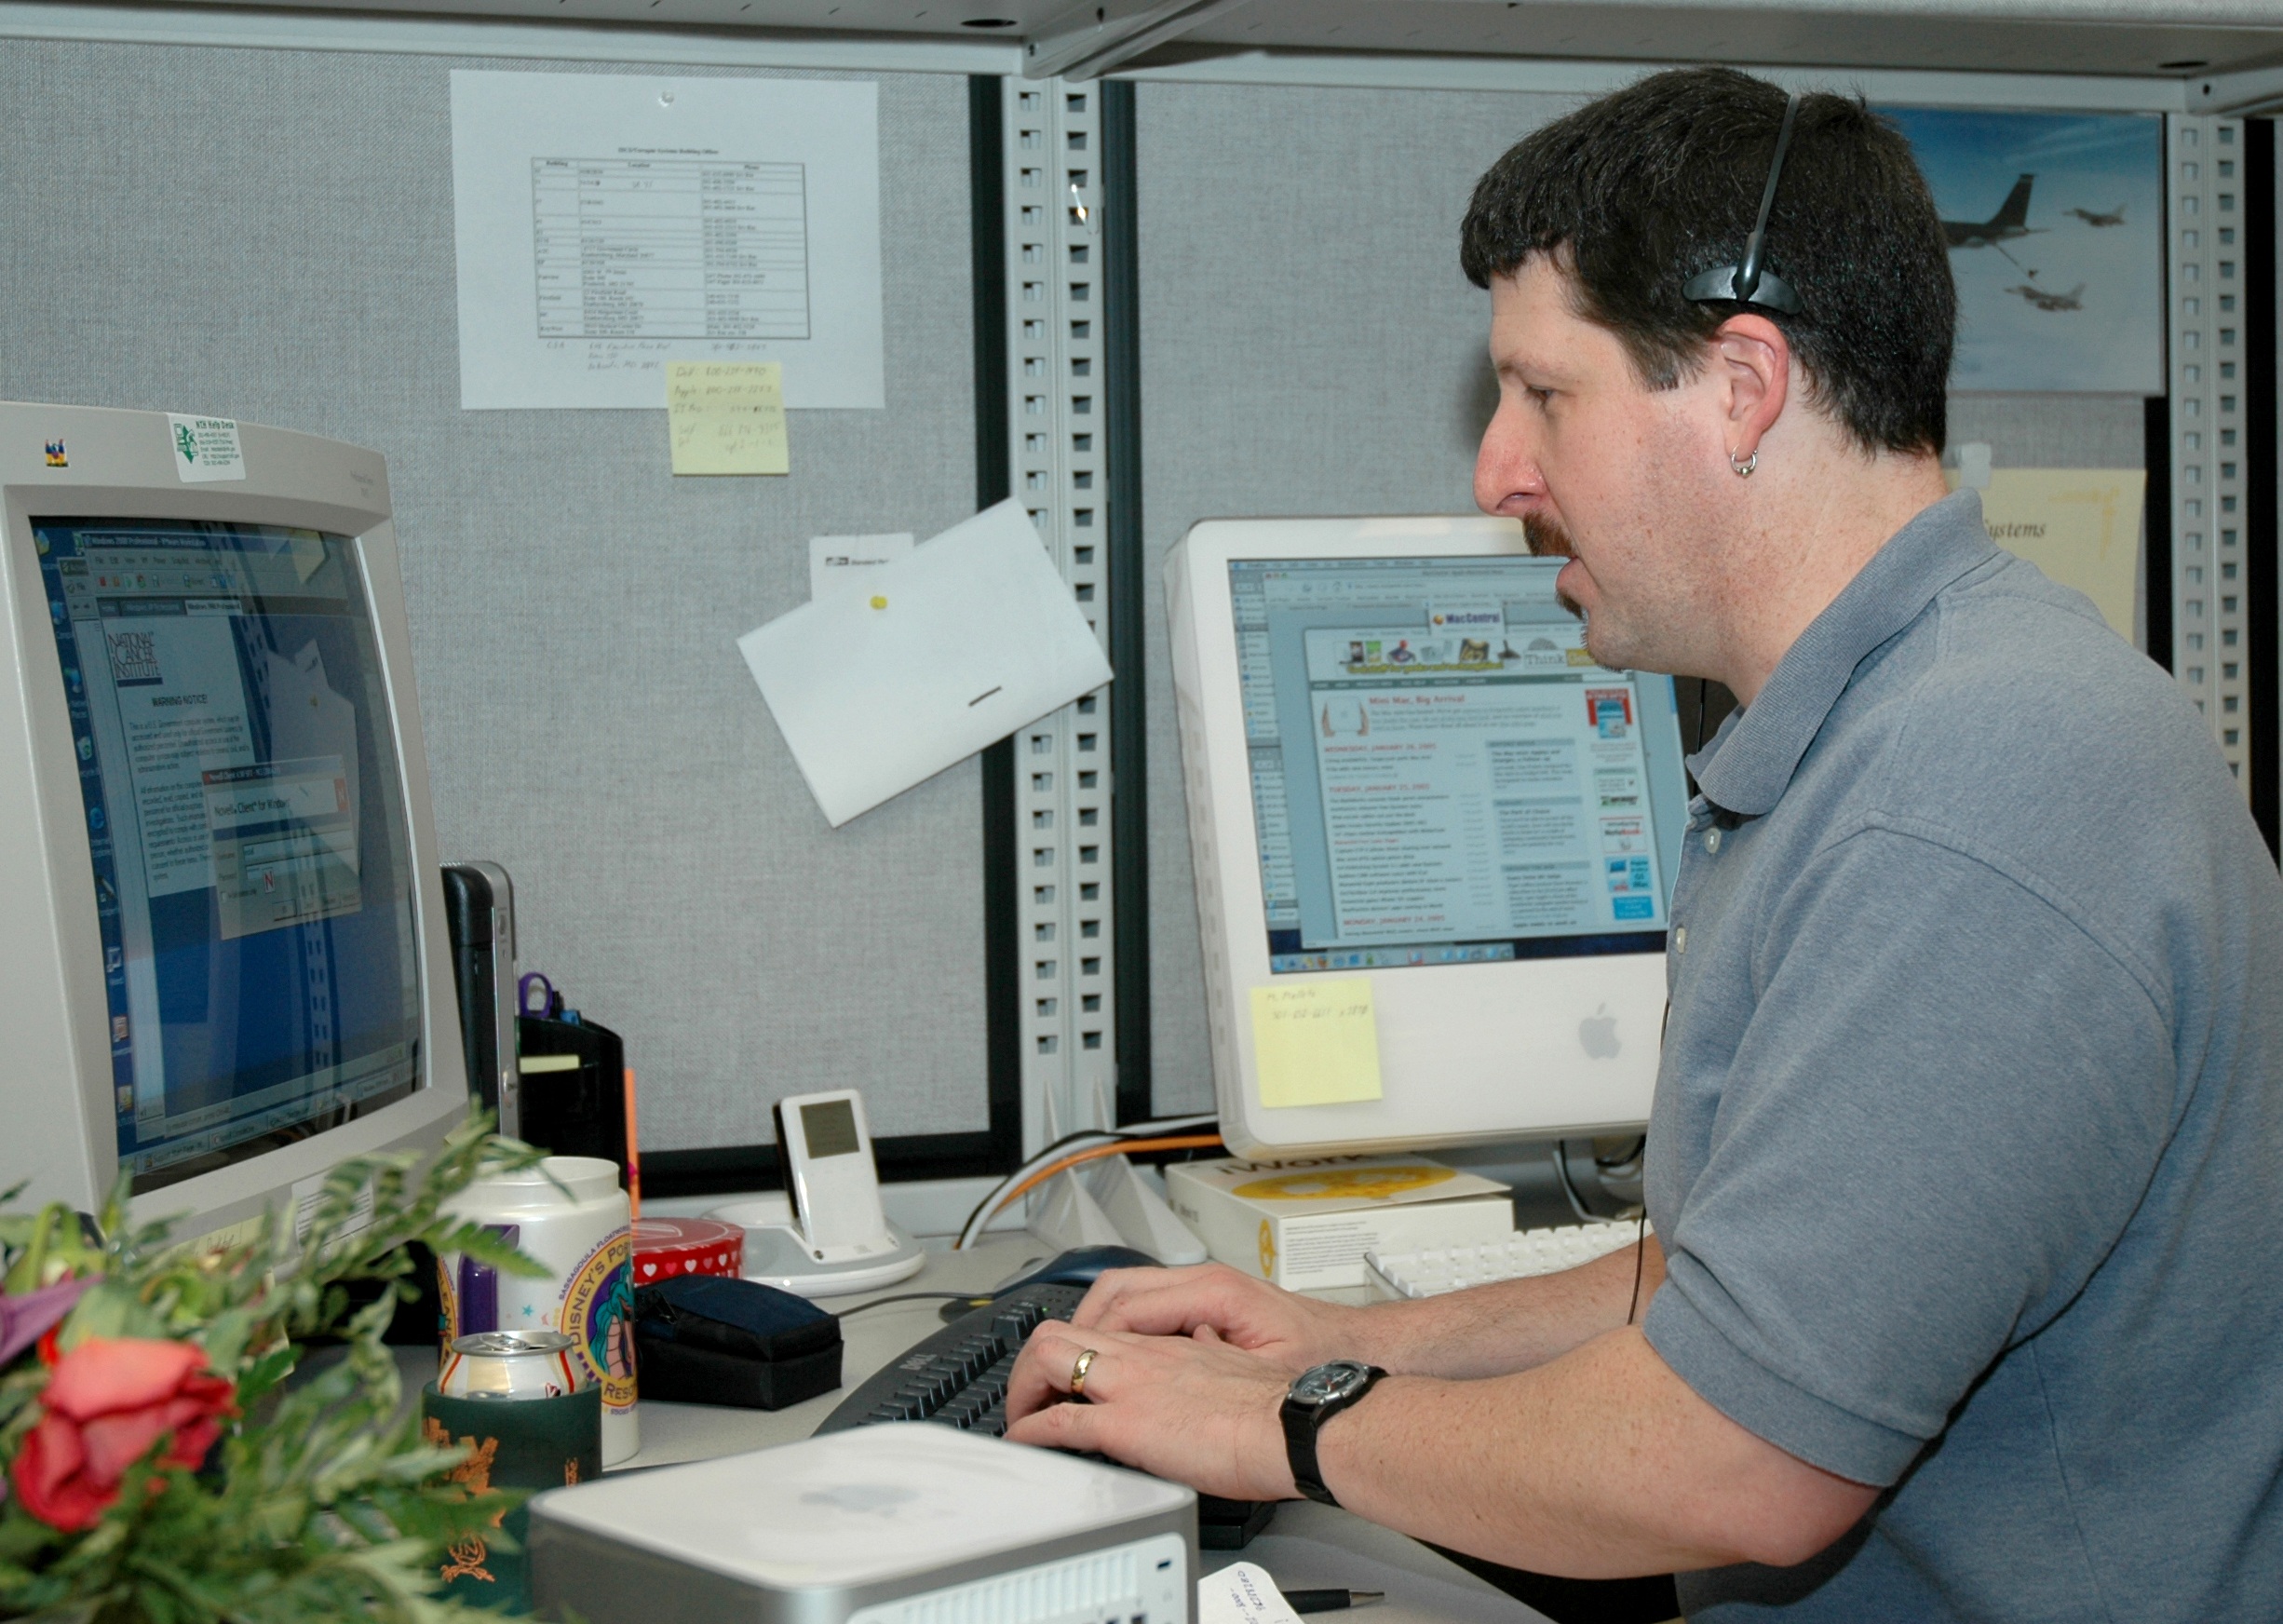
desk, computer, screen, person, keyboard, technology, mouse, web, surf, internet, equipment, biology, communication, business, home office, conversation, project, startup, electronics, headphones, display, strategy, call, message, trade, planning, learning, pc, connection, contact, development, company, marketing, workplace, organization, communicate, to write, business man, general practitioner, sale purchase, answer the phone, two monitors